Meliti

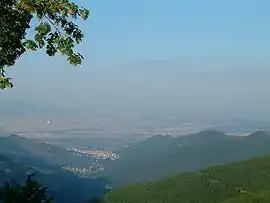
Florina city- in the background is the electricity power plant of Meliti.

Meliti (before 1926: Βοστεράνη – "Vosterani") is a village in the Florina regional unit, Western Macedonia, Greece, 15 km northeast of the city of Florina. It is part of the municipal unit Meliti.